Answer in natural language. Estimate the real world distances between objects in the image. Which object is closer to artistic colourful white paper drawing scenario (marked A), white color chair (marked B) or white color chair (marked C)? Choose between the following options: white color chair (marked B) or white color chair (marked C)
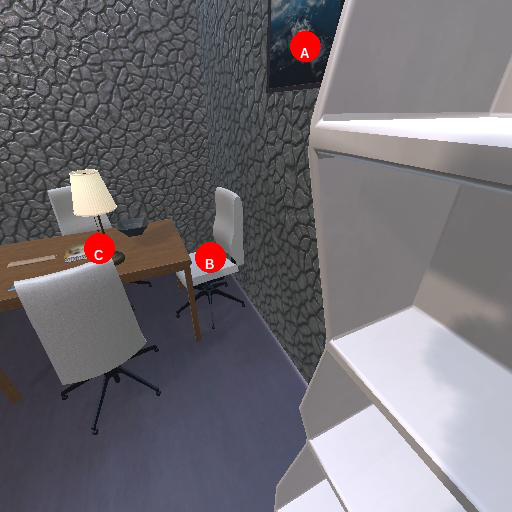
<answer>white color chair (marked B)</answer>